Monte Colombano

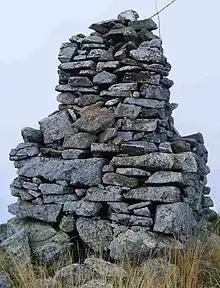
The summit's cairn

The mountain is located between the Val Casternone, the Val di Viù and the Ceronda valley and is the tripoint in which the communes of Viù, Varisella and Val della Torre (all in the Metropolitan City of Turin) meet.